Kurt Aland

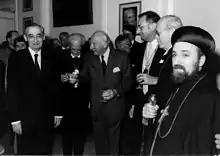
Kurt Aland's 70th Birthday from left to right: Kurt Aland, Hermann Kunst, President of Germany Walter Scheel, Wilfried Schlüter, Eduard Lohse, Archbishop Mor Julius Yeshu Cicek

The American Society of Biblical Literature elected him an Honorary Member. Furthermore, Aland was elected an Honorary Life Member in 1966 by the American Bible Society.